Egoz Unit

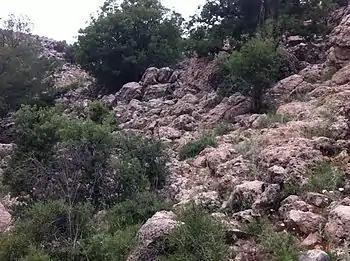
Operators from Egoz are experts in camouflage, which helps them blend into the landscape.

The current Egoz unit was formed in January 1995 from a team of Paratroopers Reconnaissance Unit soldiers, as part of the Golani Brigade. It was named after the original Sayeret Egoz unit that operated under Northern Command until 1974. The initiative to establish the unit was driven by then-Chief of Staff Amnon Lipkin-Shahak and Northern Command Commander Amiram Levin, who sought to revolutionize the fight against Hezbollah through new combat doctrines and tactics. The unit was attached to the Golani Brigade due to the claim by its commander, Moshe Kaplinsky, that the new unit required the support, mentorship, and logistics of an experienced unit, well-versed in combat in Lebanon.